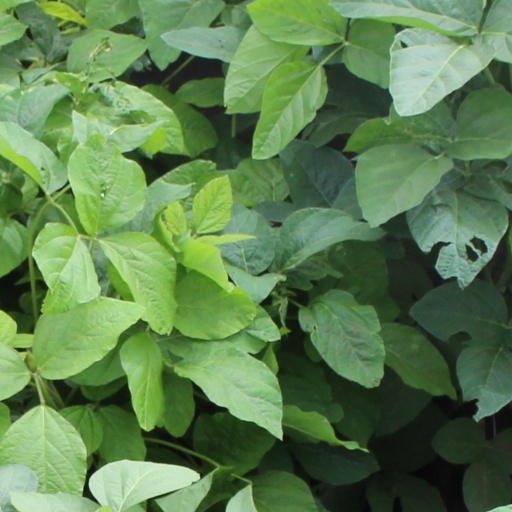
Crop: soybean